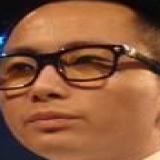
ca sĩ Rhymastic